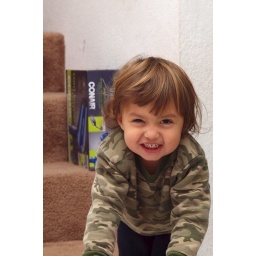
His truck all around the house like a mad man. Too fast for me!